Gynecologic cancer disparities in the United States

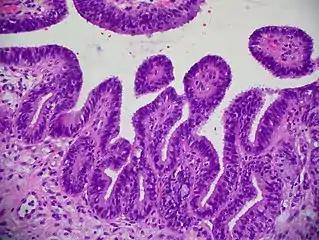
Cervix adenocarcinoma

Since the development of the Papanicolou smear or Pap smear in 1941, cervical cancer has been highly preventable. The implementation of Pap smear screening programs has resulted in a steady decline in incidence and mortality rates from cervical cancer since the mid-1970s. Even with this technology, the American Cancer Society still estimates that within the U.S., about 12,820 new cases of invasive cervical cancer will be diagnosed and 4,210 women will die of cervical cancer by the end of 2017.